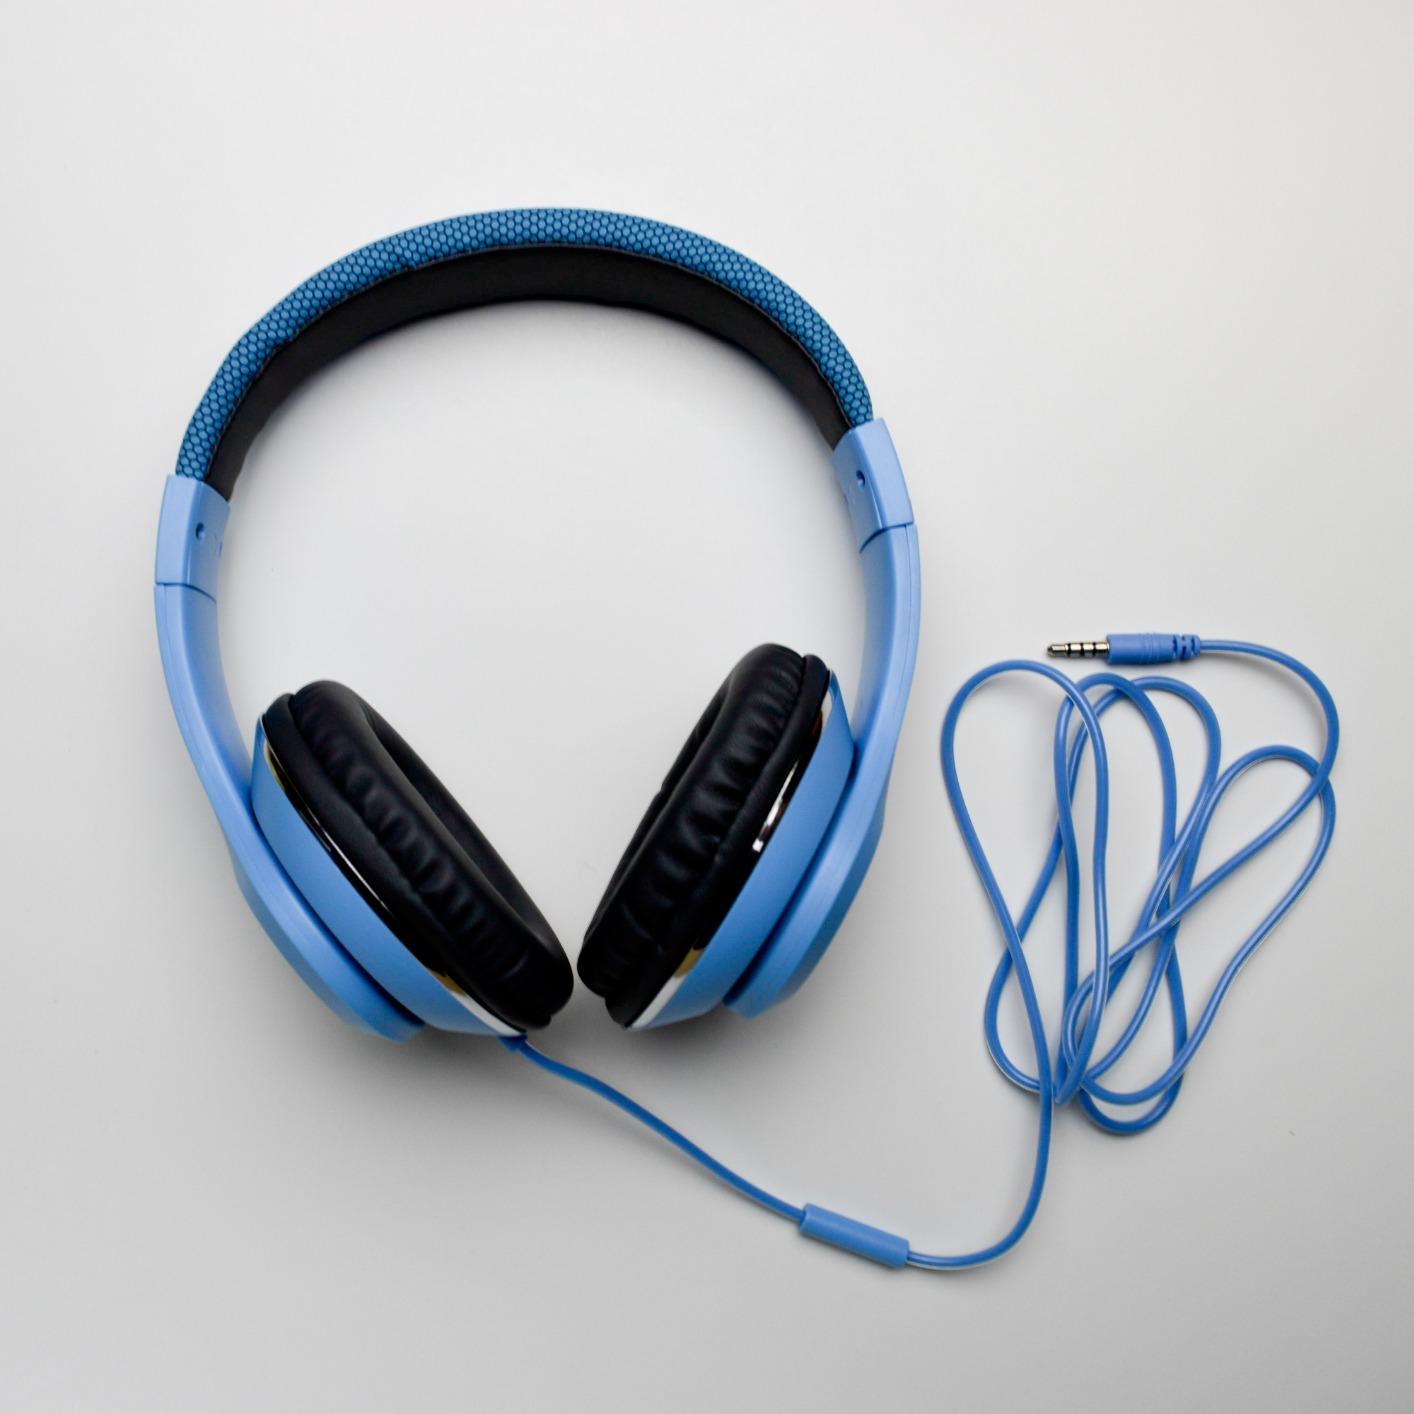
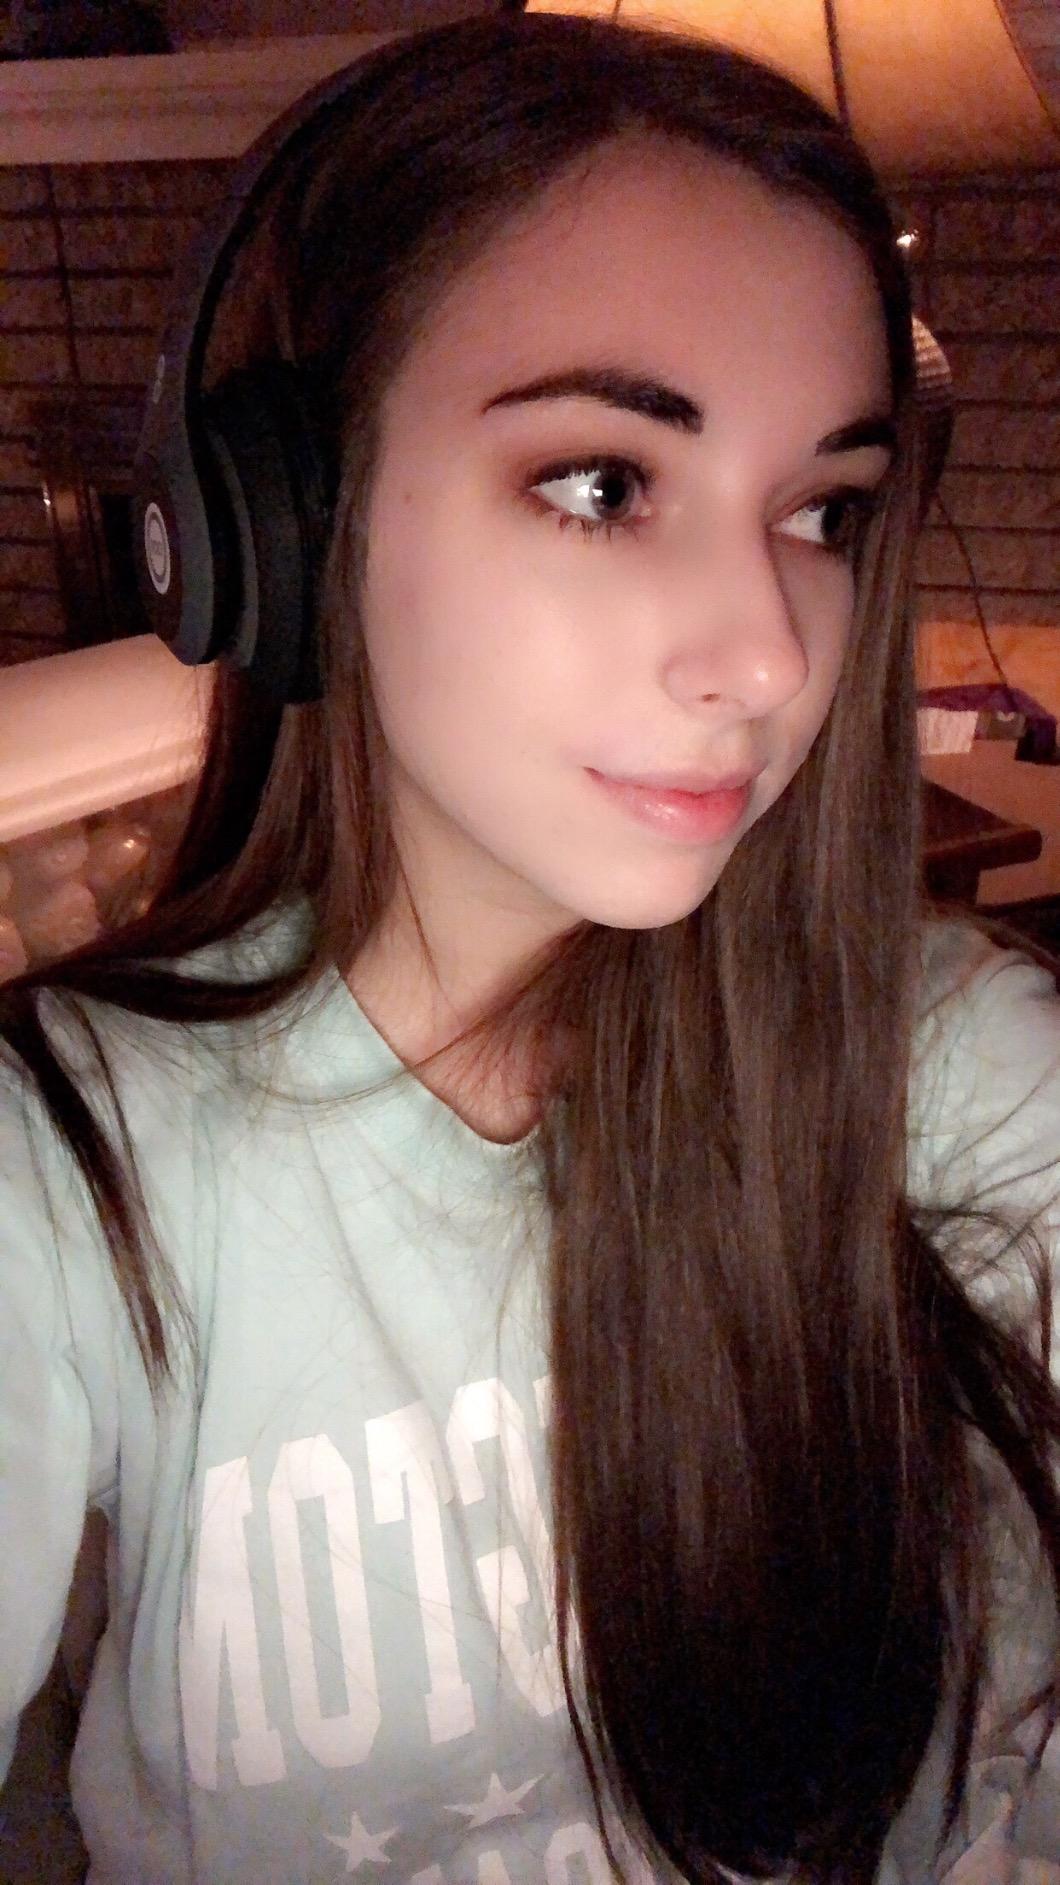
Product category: headphones
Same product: no